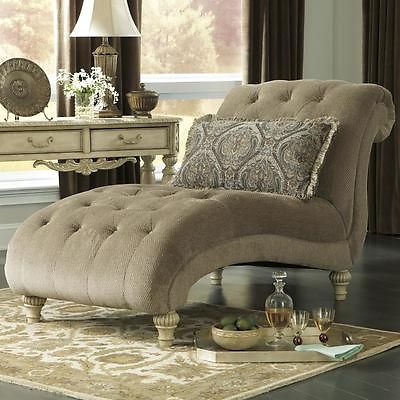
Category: sofa